Mount the Air

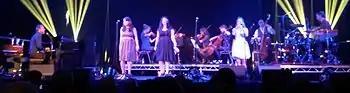
The Unthanks at Castle Armoury Drill Hall, Bury, Greater Manchester, on 17 October 2015, during their UK tour to promote their "Mount the Air" album

The album was recorded and produced by Adrian McNally between August 2012 and October 2014 at the Unthanks' studio in Northumberland. It was mastered by Denis Blackham at Skye Mastering. The album sleeve, designed by Steven Wainwright, incorporated photographs by Sarah Mason and artwork by Natalie Rae Reid.